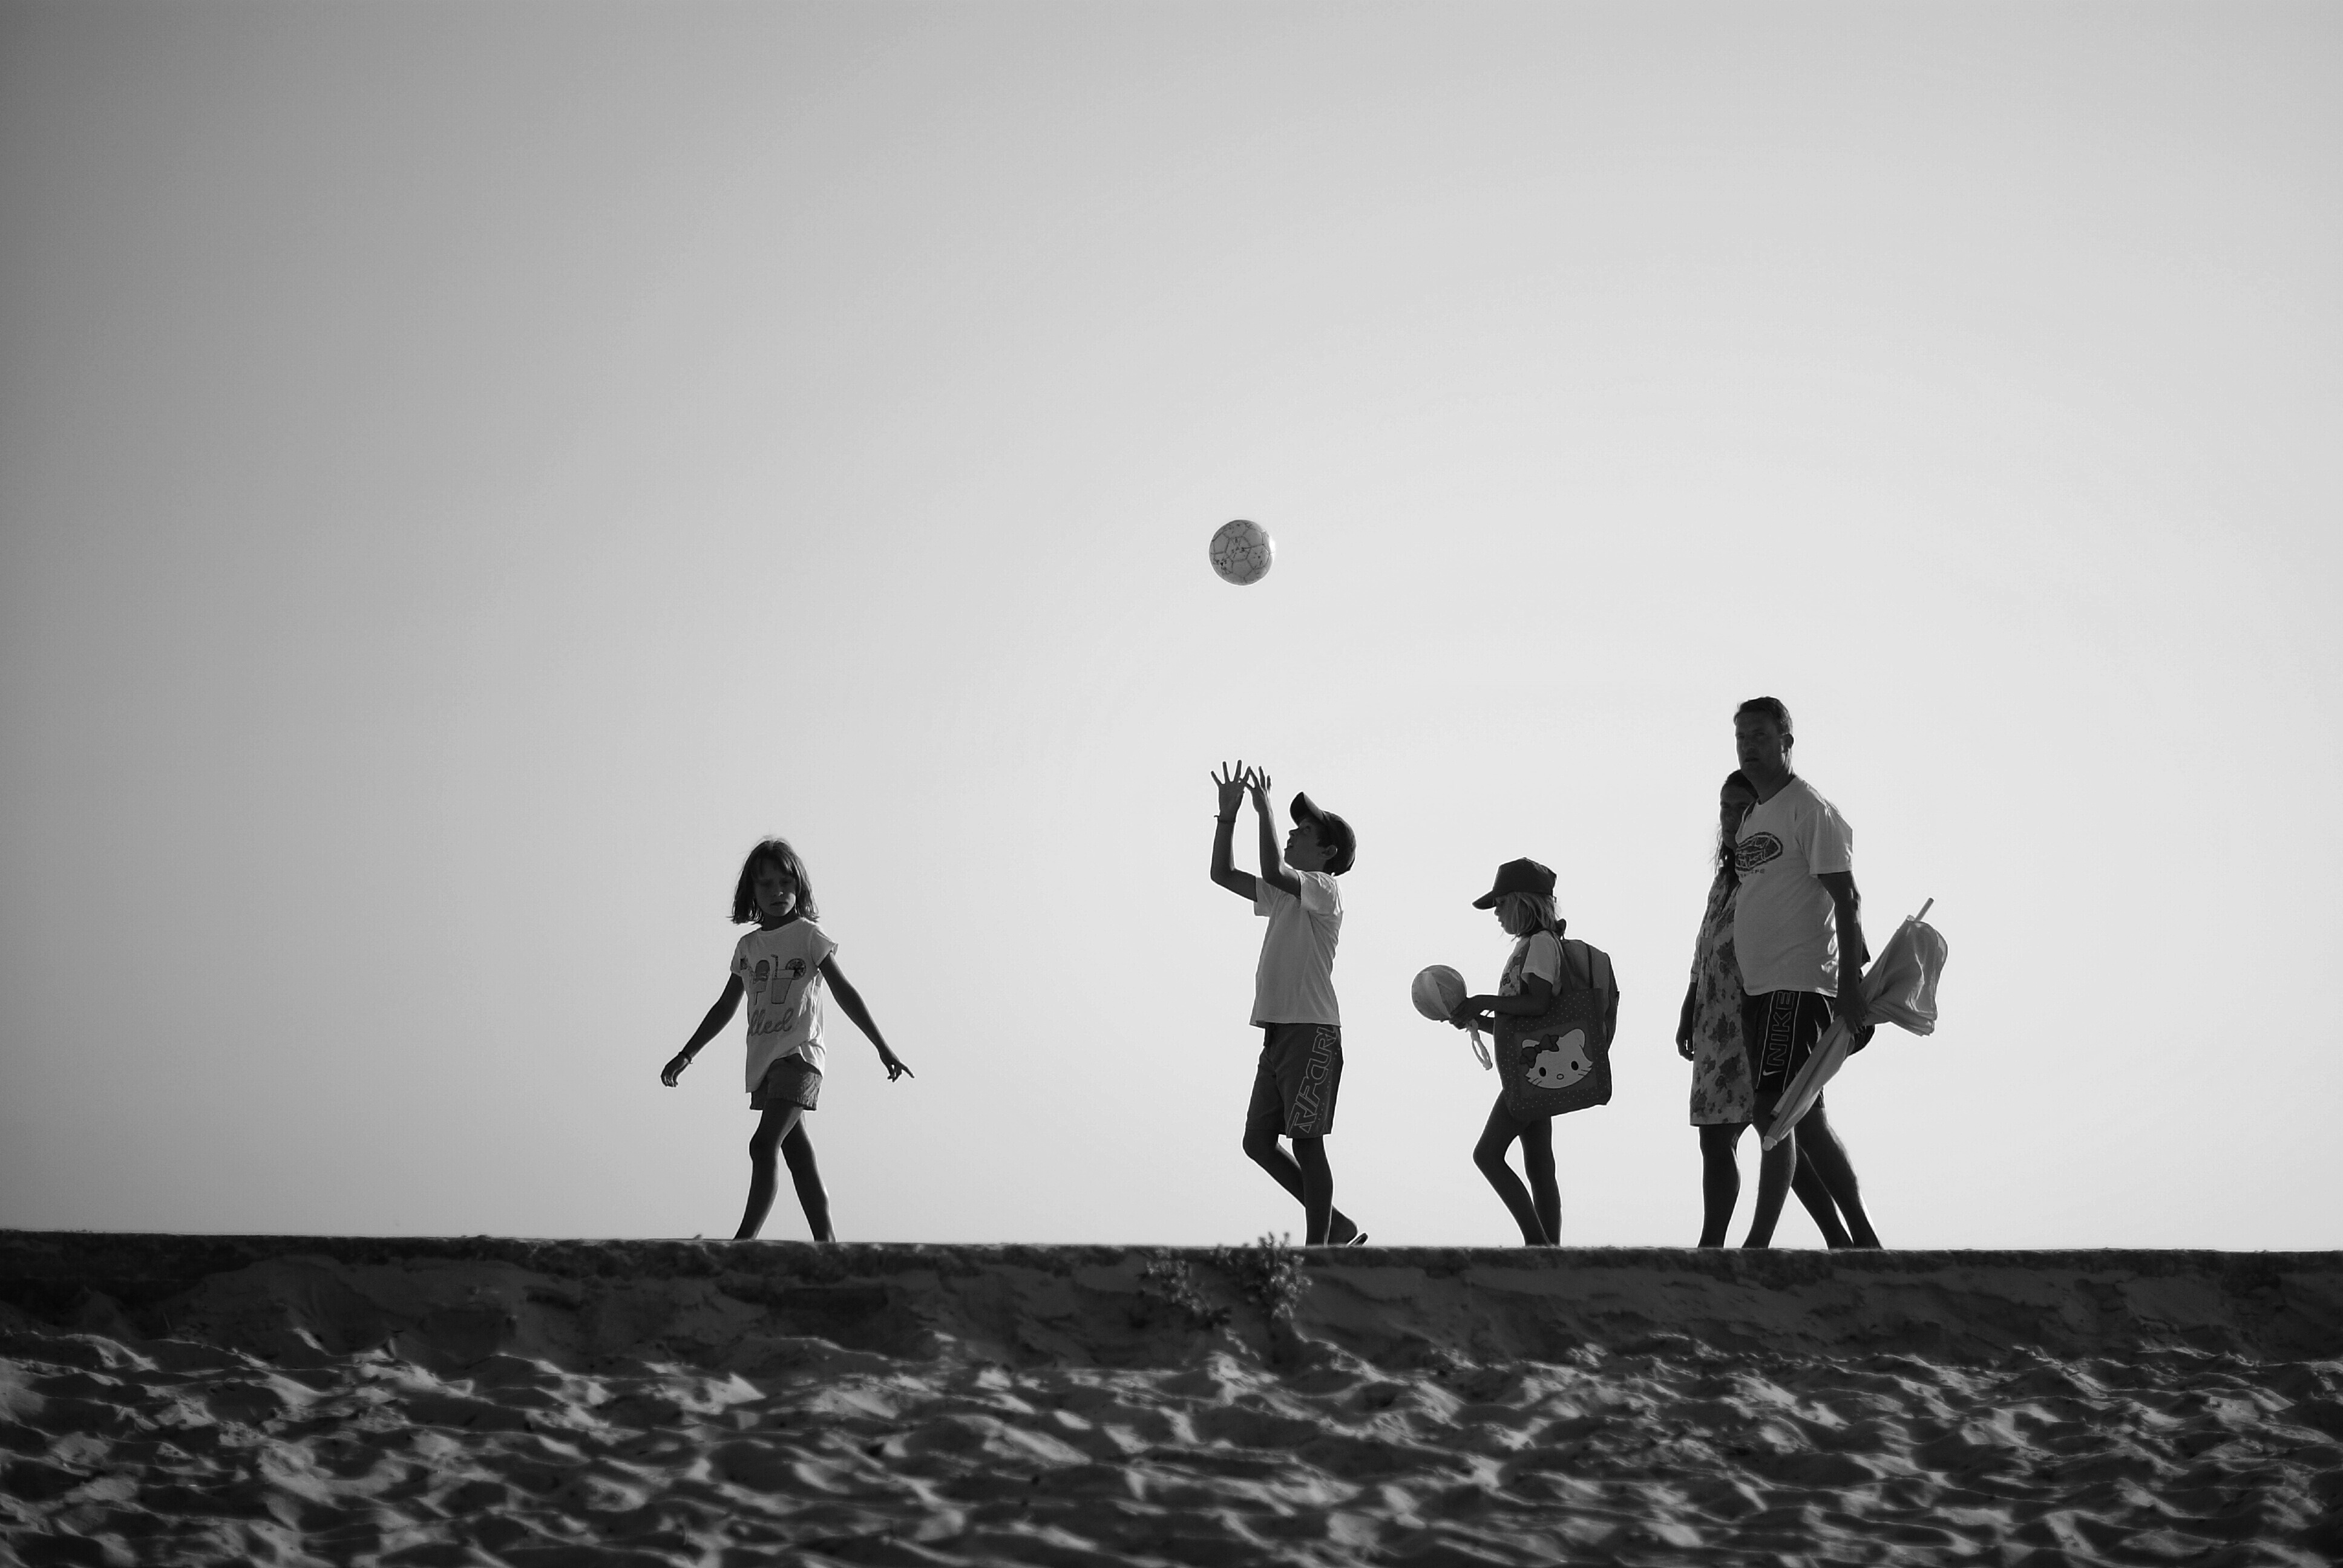
beach, sand, silhouette, creative, black and white, people, white, street, photography, urban, social, line, lens, black, monochrome, streetphotography, bw, blackandwhite, blackwhite, streets, candid, best, 50mm, shooting, moments, public, photograph, prime, sony, pretoebranco, rua, streetphoto, image, branco, moment, unposed, decisive, souls, pretobranco, preto, sp, dslra200, pb, inpublic, fotografiaderua, streetmoments, lavinha, sal50f18, a200, jo olavinha, monochrome photography